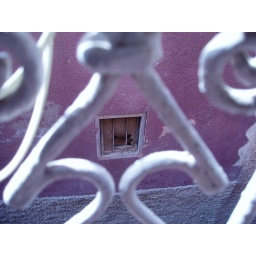
The window OUT OF my room into the street from the Riad in Marrakesh